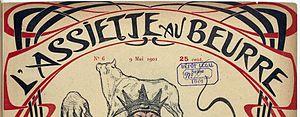
L’Assiette au beurre est un magazine satirique illustré français ayant paru de 1901 à 1936. La publication est hebdomadaire et continue jusqu'en 1912. Après une interruption, une deuxième série est publiée mensuellement de 1921 à 1925, puis décline et disparaît définitivement en 1936.
Noémie Koechlin, née le 10 décembre 1927, est une biologiste française, spécialiste en biologie marine. Elle est également l'auteur des œuvres complètes de Jules Grandjouan, dessinateur anarchiste libertaire, son grand-père maternel.